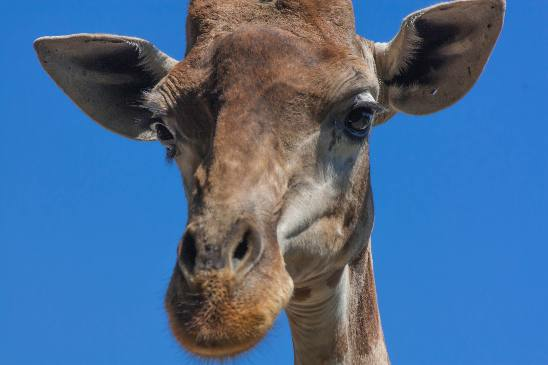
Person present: No